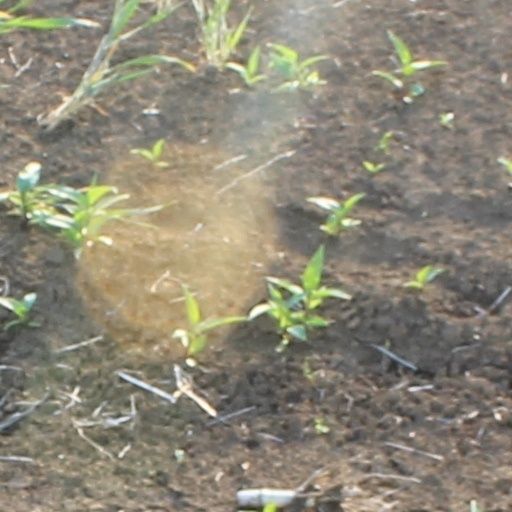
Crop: wheat